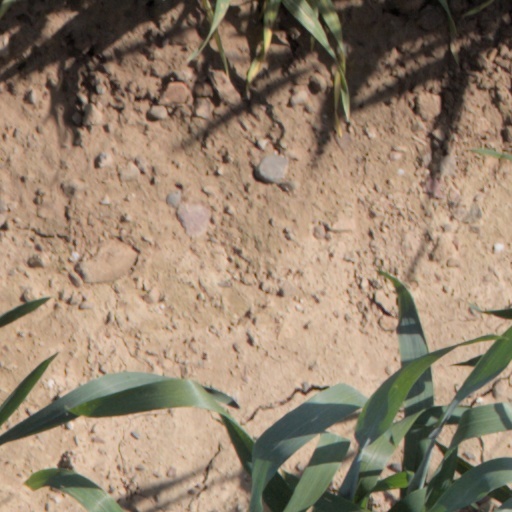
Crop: wheat